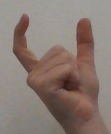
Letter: nun